Revanche (film)

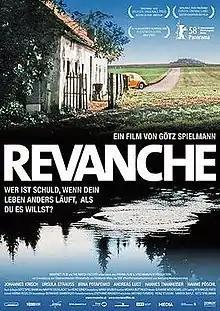
Theatrical release poster

Revanche is a 2008 Austrian thriller film written and directed by Götz Spielmann. It centers on the ill-fated love story between a Viennese ex-con (Johannes Krisch) and a Ukrainian prostitute (Irina Potapenko) who get involved in a bank robbery.